Alpha Bravo Charlie

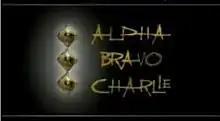
The opening title screen for "Alpha Bravo Charlie"

Alpha Bravo Charlie (Urdu: الفا براوو چارلی) is an action and thriller Pakistani drama, produced by ISPR and directed by Pakistani drama and film director Shoaib Mansoor.